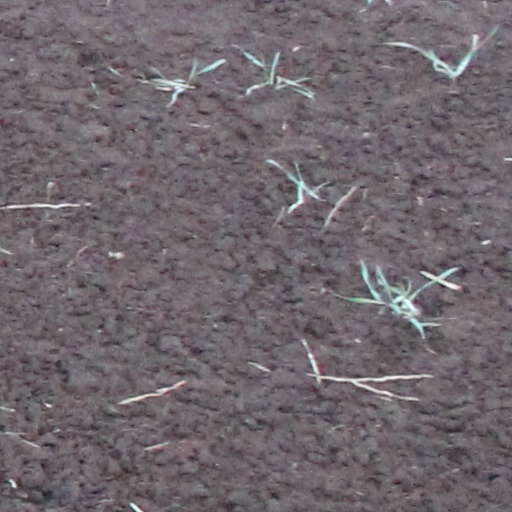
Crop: wheat